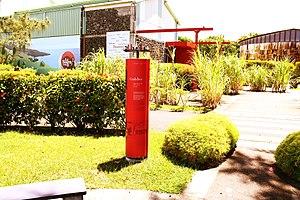
Entrée de la Saga du Rhum. Photo Lucas Payet, 2019
La Saga du Rhum est un musée de l'île de La Réunion, département d'outre-mer français dans le sud-ouest de l'océan Indien, situé sur le territoire de la commune de Saint-Pierre, sur le domaine des Établissements Isautier.